The Price of Coal

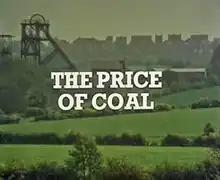

The Price of Coal is a two-part television drama written by Barry Hines and directed by Ken Loach first broadcast as part of the "Play for Today" series in 1977. Set at the fictional Milton Colliery, near Barnsley in South Yorkshire, the episodes contrast "efforts made to cosmetically improve the pit in preparation for a royal visit (part one) and the target-conscious safety shortcuts that precipitate a fatal accident (part two)".